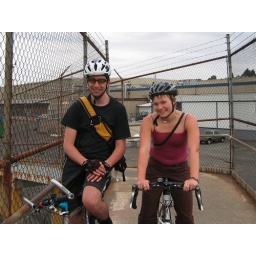
We have finally escaped the office. Here we are on the bridge over the railroad yard.